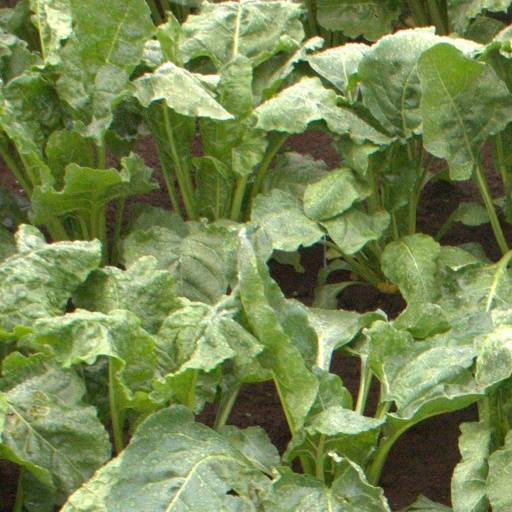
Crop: sugar beet